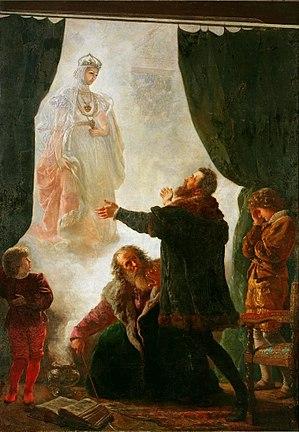
Leopold von Sacher-Masoch, né le 27 janvier 1836 à Lemberg en royaume de Galicie et de Lodomérie et mort le 9 mars 1895 à Lindheim, est un historien et écrivain journaliste. Le mot masochisme est formé à partir de son nom.
Barbara Radziwiłł, née le 6 décembre 1520 et morte le 8 mai 1551 fut reine de Pologne et grande-duchesse de Lituanie.
Pan Twardowski est, dans la littérature et le folklore polonais, un sorcier qui signa un pacte avec le diable, à l'image de Faust dans la littérature allemande : comme lui, il vendit son âme en échange de pouvoirs surnaturels, comme réaliser l'apparition de la défunte reine de Pologne Barbara Radziwiłł à la demande de son époux, le roi Sigismond II. Mais contrairement au personnage de Goethe, il eut une fin tragique. Ce conte existe en différentes versions et a été la base de plusieurs œuvres de fiction, dont une d'Adam Mickiewicz.